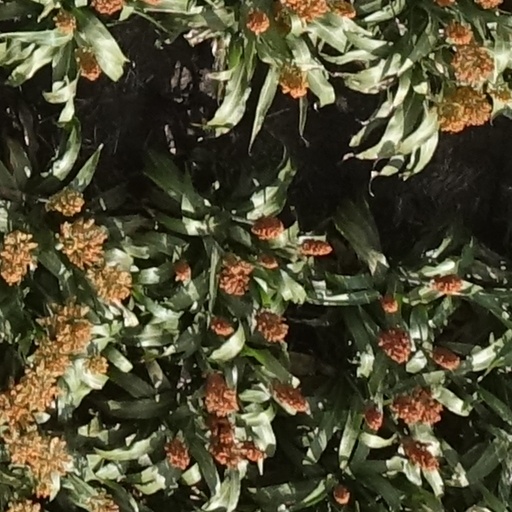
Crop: sorghum